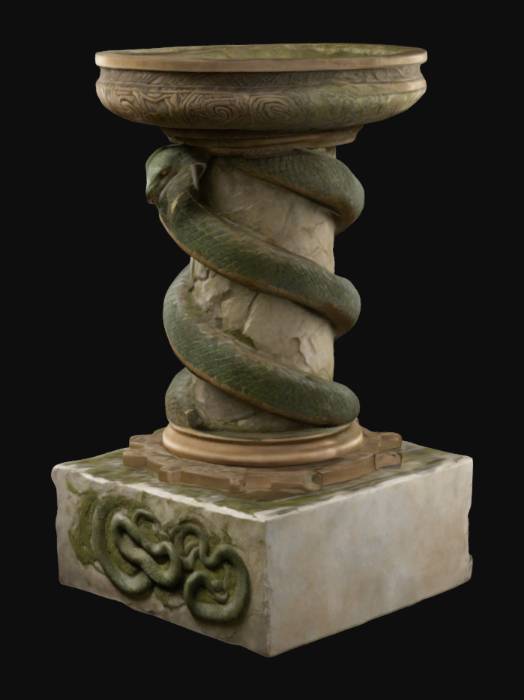
미적 점수 (1~10점): 3